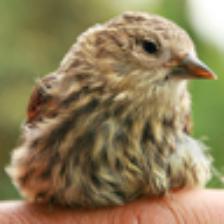
Label: NonHuman